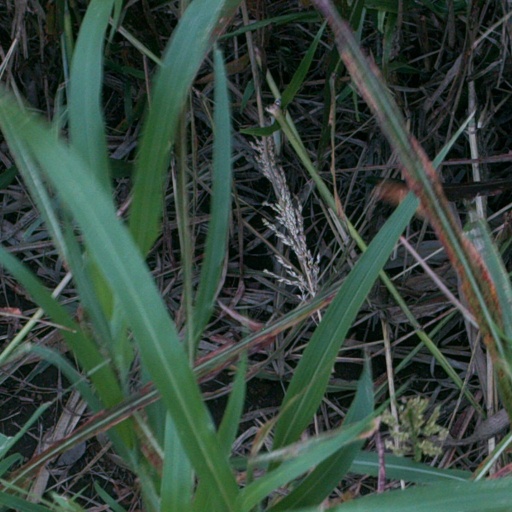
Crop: sorghum